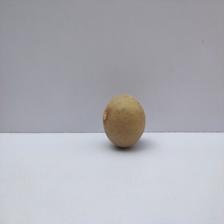
Size: Small